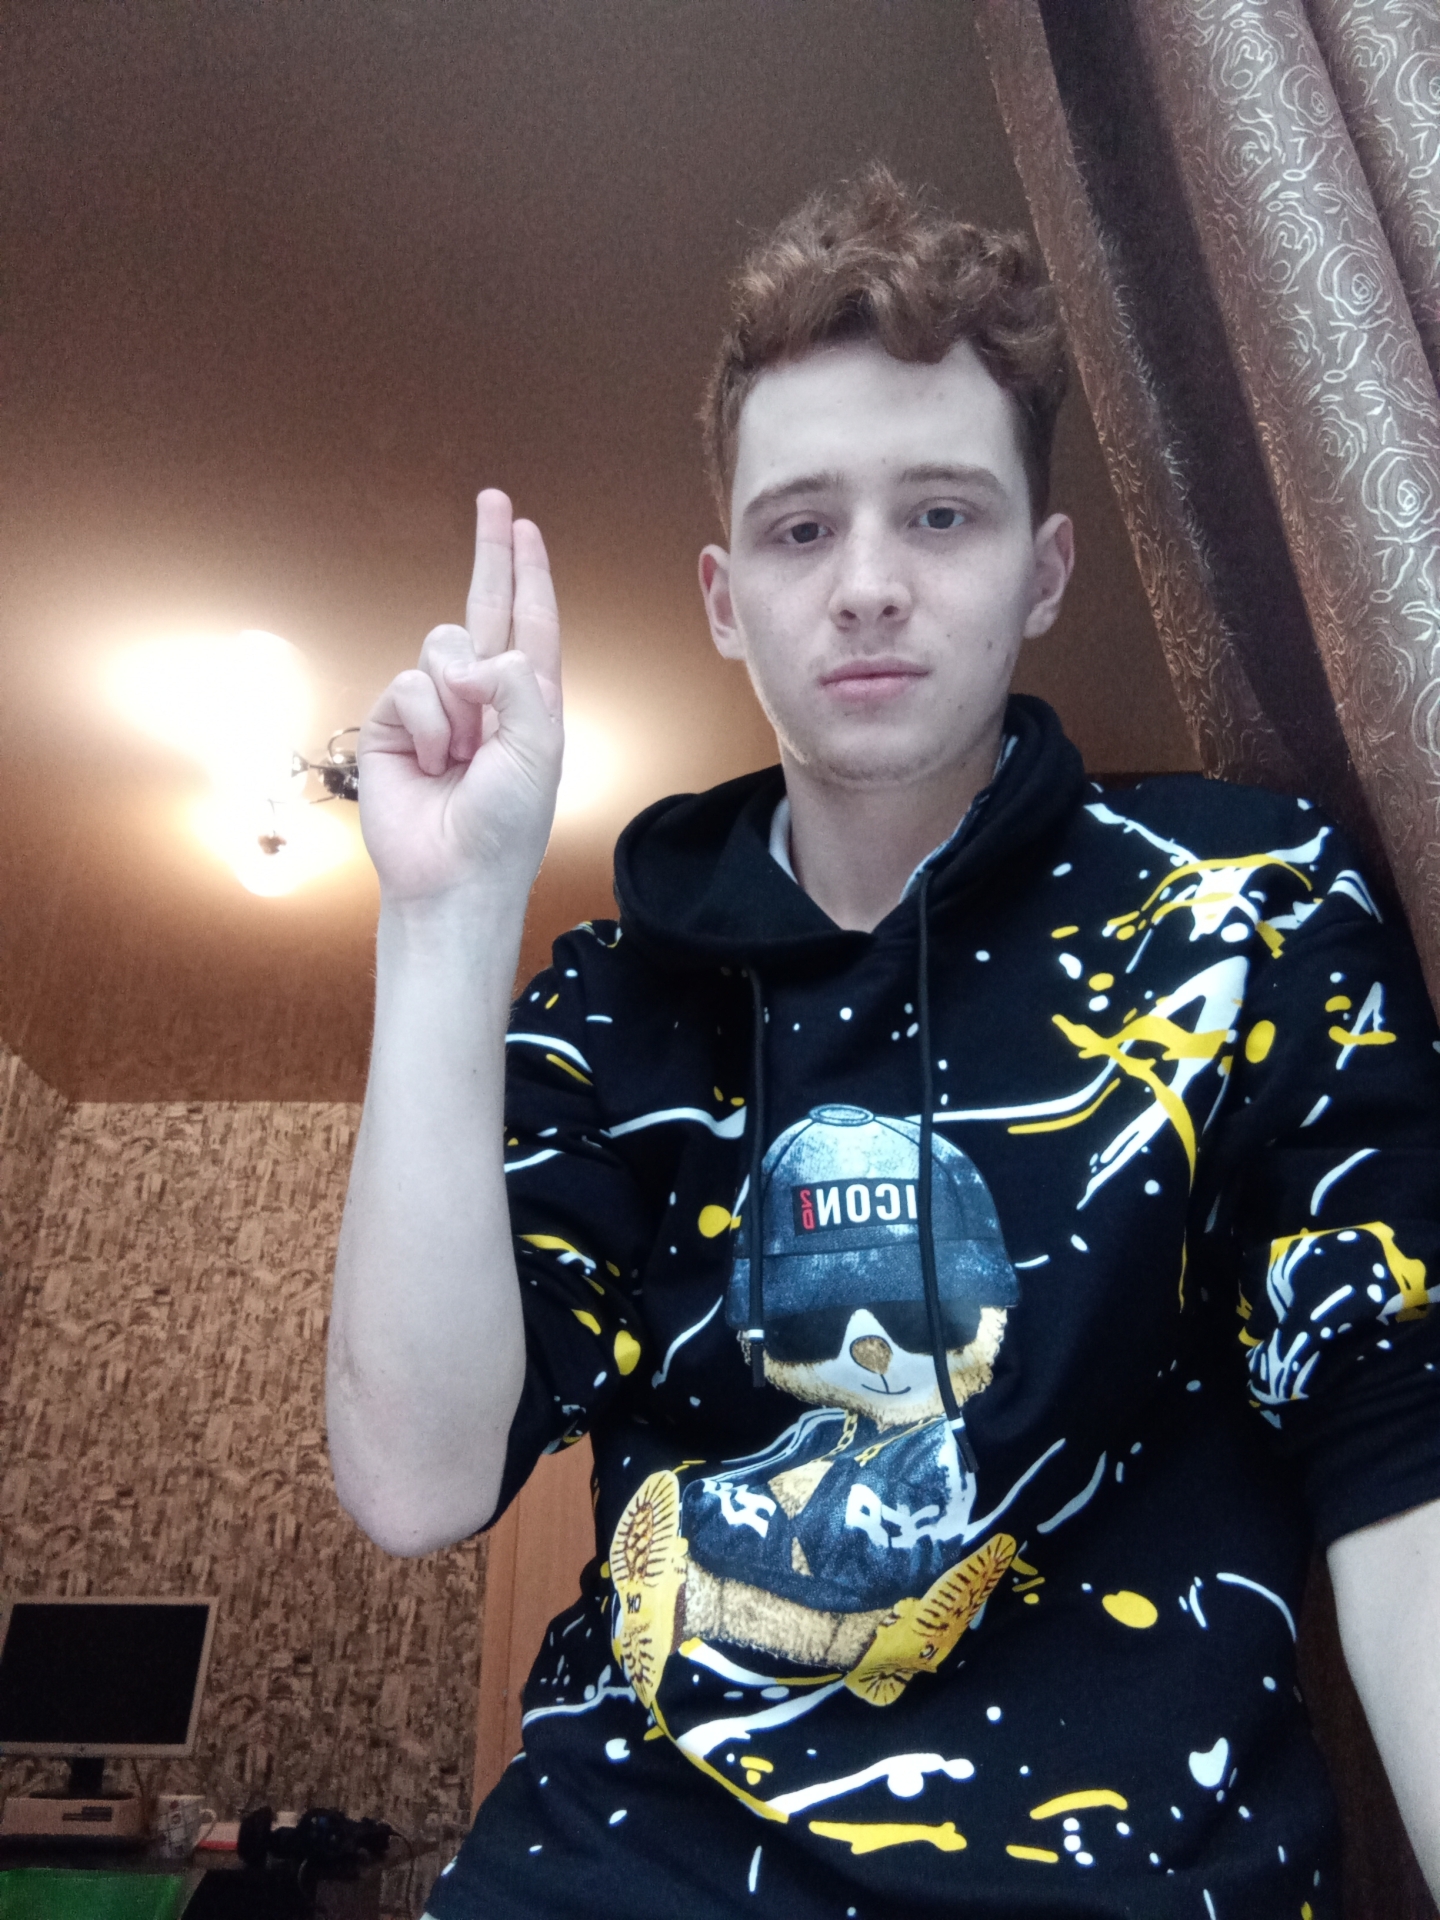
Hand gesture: two_up